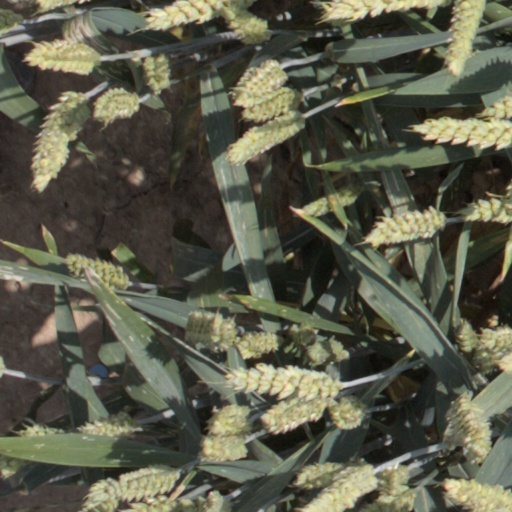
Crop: wheat